North American P-51 Mustang in New Zealand service

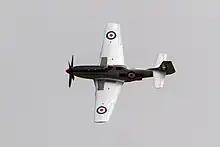
A restored North American P-51 Mustang in the markings of No. 3 (Canterbury) Squadron, Territorial Air Force.

Developed as a fighter interceptor, the North American P-51 Mustang was widely used during the Second World War. New Zealand ordered 130 Mustangs in early 1945 but the first 30 of these were placed in storage when they arrived in the country later in the year due to the end of the war. The remainder of the order was cancelled. In 1951, the stored Mustangs were assembled for use by the New Zealand Territorial Air Force and equipped four of its fighter squadrons until withdrawn from service in 1955. A few were also operated by the Royal New Zealand Air Force until 1957. The surviving Mustangs were sold off, most of them for scrap.